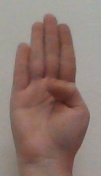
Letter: kaaf